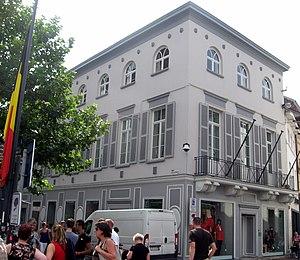
Cette page regroupe l’ensemble du patrimoine immobilier de la ville belge de Hasselt.